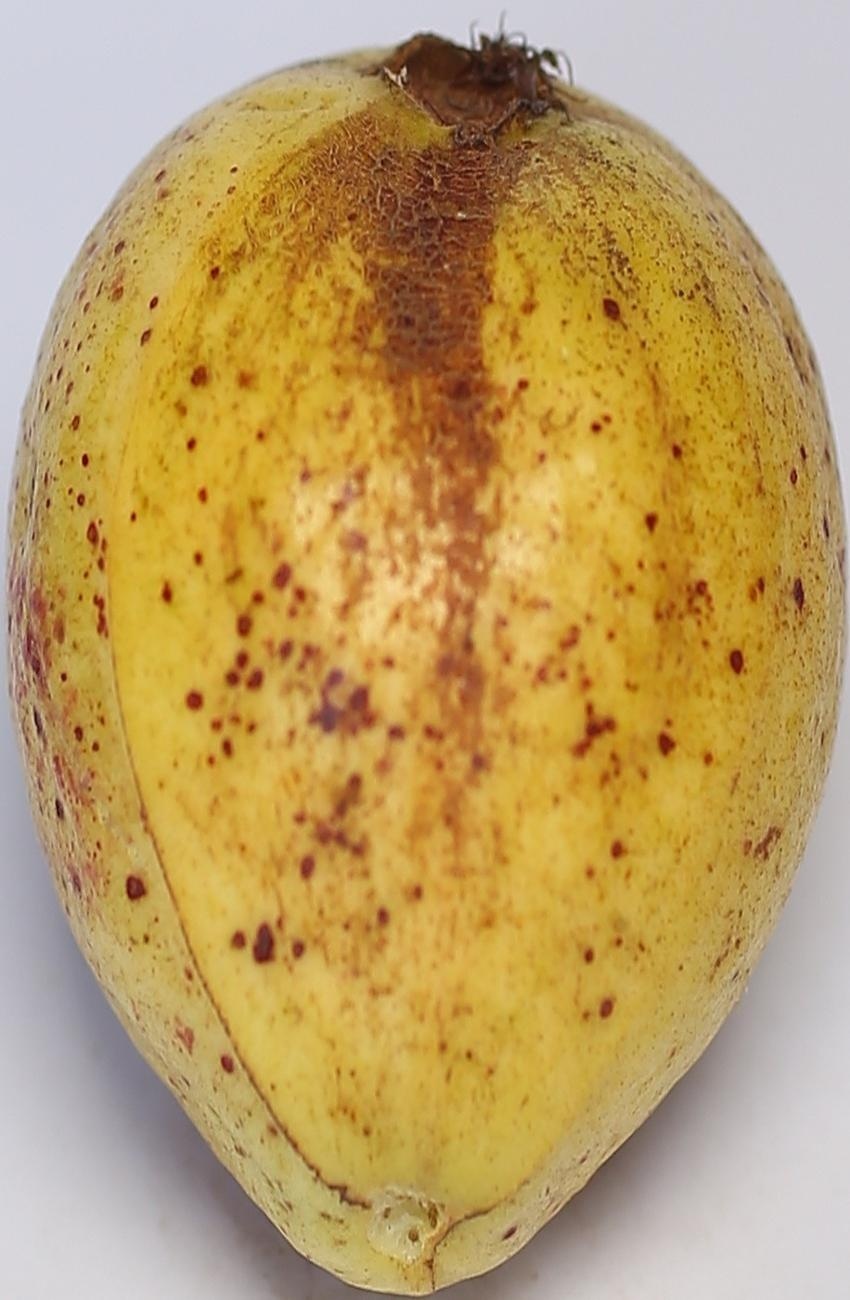
Maturity: ripe
Variety: thadhrami